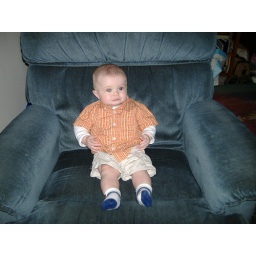
Sitting in the big boy chair